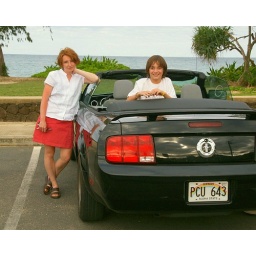
Riding in car with boys